Industry City

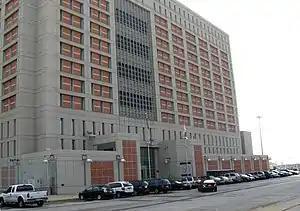
Metropolitan Detention Center, Brooklyn, which occupies the former site of a Bush Terminal building

Operations at the terminal itself continued relatively unaltered through the 1930s. However, vacancy rates reached as high as 35% during the Depression. The United States Postal Service decided to relocate the area's post office out of Bush Terminal in 1934 because the rent was too high. At some point, the Drug Enforcement Administration; the Bureau of Alcohol, Tobacco, Firearms and Explosives; the Internal Revenue Service, and the United States Coast Guard also occupied space in Bush Terminal.